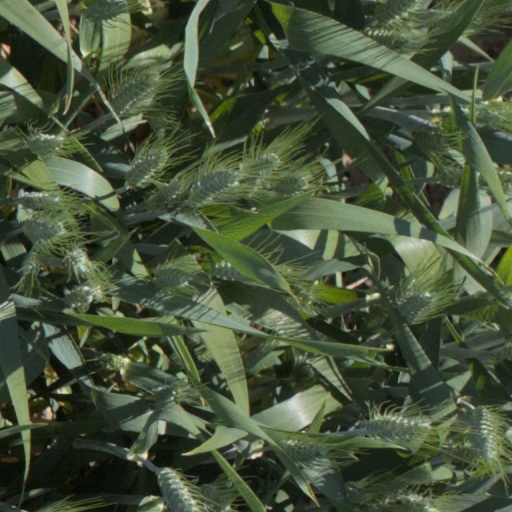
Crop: wheat